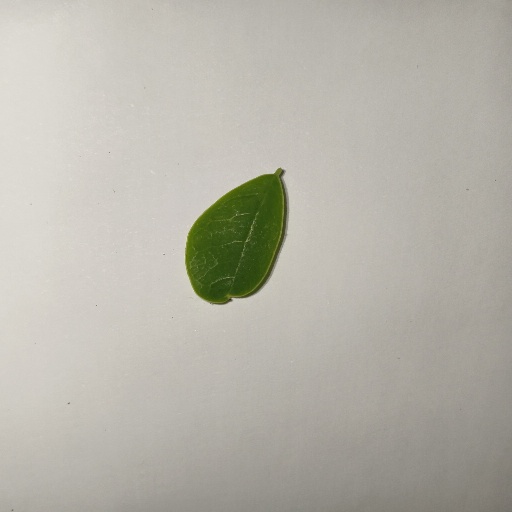
Species: Sojina
Leaf condition: Healthy Leaf